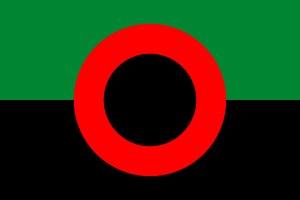
L'Oreille cassée est le sixième album de bande dessinée des Aventures de Tintin, prépublié en noir et blanc du 5 décembre 1935 au 25 février 1937 dans les pages du Petit Vingtième, supplément du journal Le Vingtième Siècle. La version couleur et actuelle de l'album est parue en 1943. Cet album marque l'arrivée du général Alcazar dans la série.